Revolution 2020

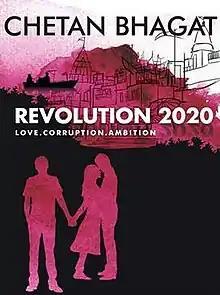
First edition

Revolution 2020: Love, Corruption, Ambition is a 2011 novel by Chetan Bhagat. Its story is concerned with a love triangle, corruption and a journey of self-discovery. R2020 has addressed the issue of how private coaching institutions exploit aspiring engineering students and how parents put their lifetime's earnings on stake for these classes so that their children can crack engineering exams and change the fortune of the family. While a handful accomplish their dreams, others sink into disaster. The book is available as an Audiobook on Amazon.